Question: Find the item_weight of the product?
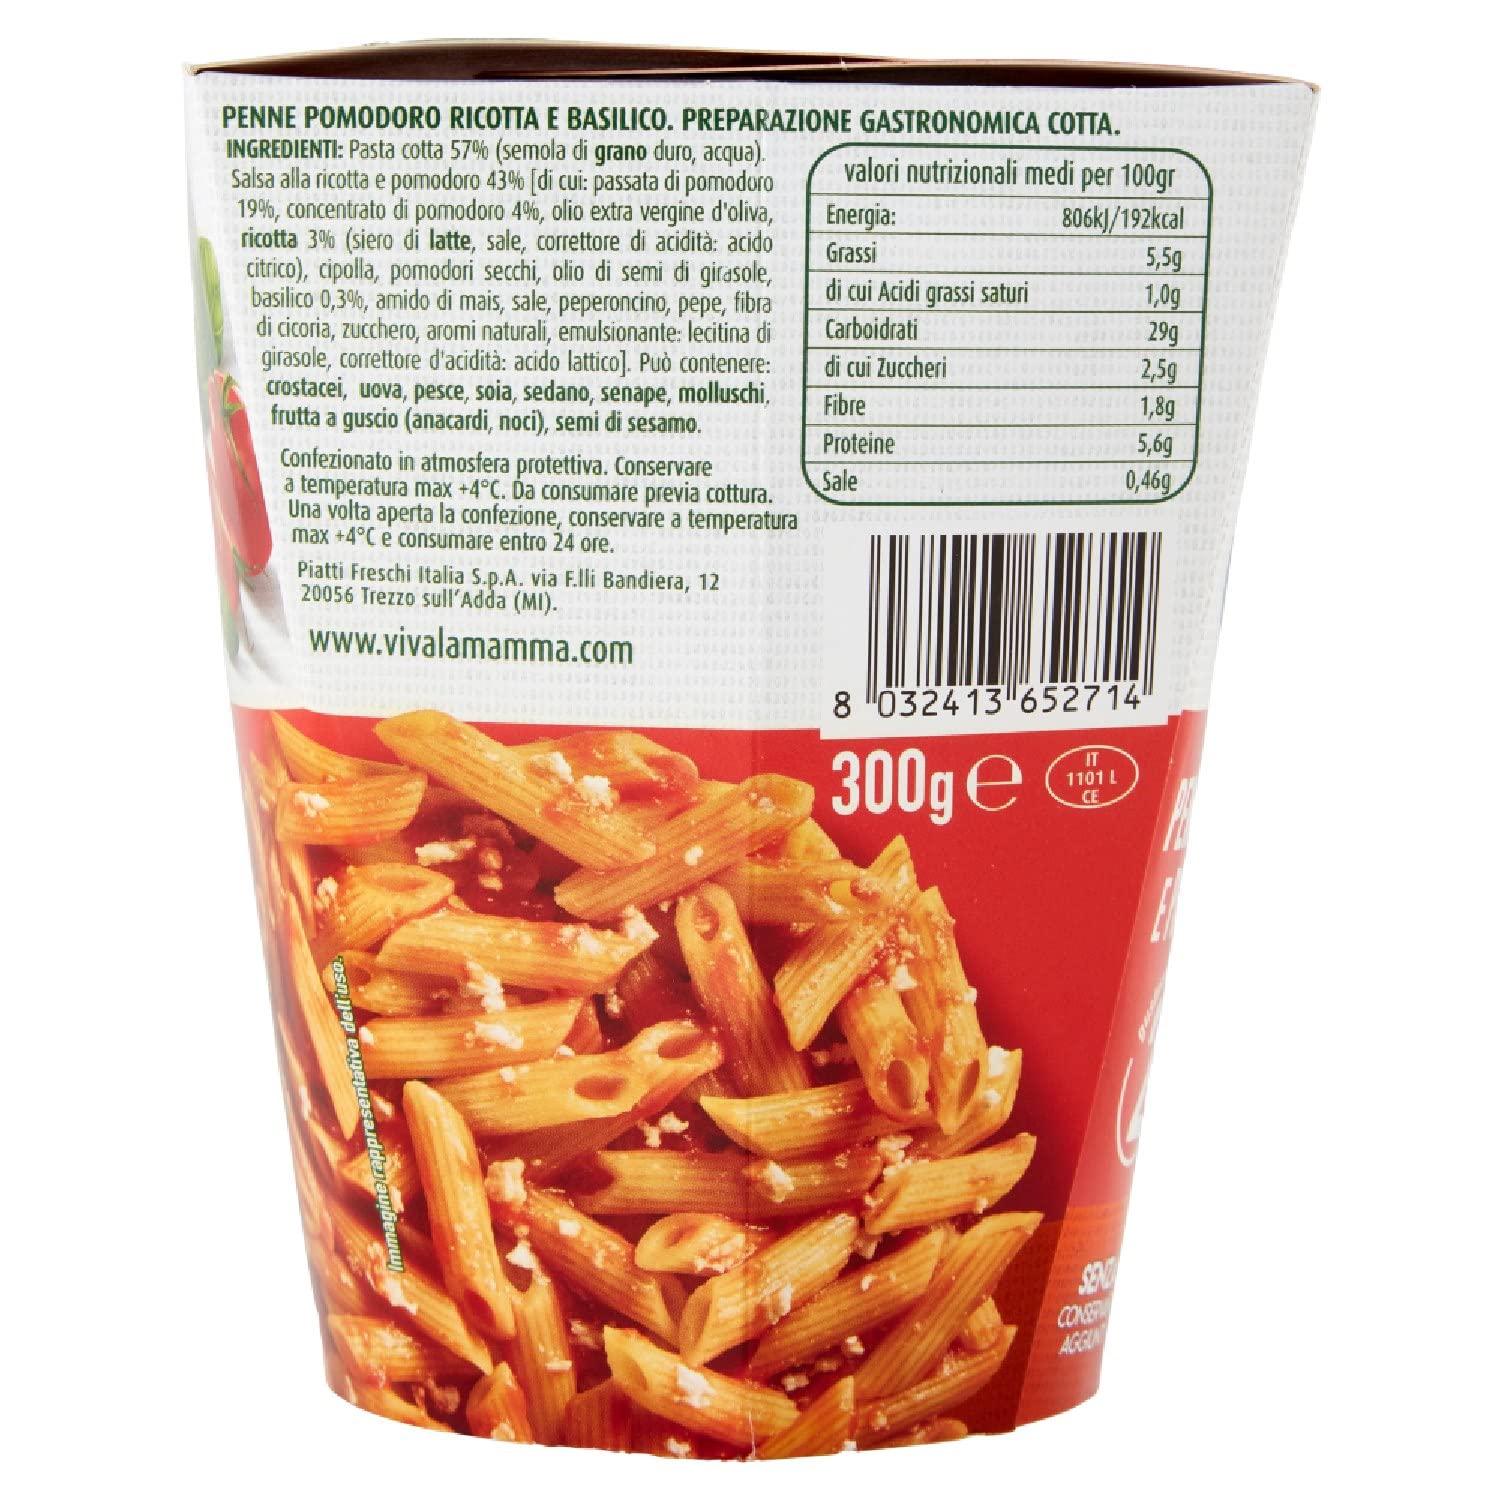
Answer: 300.0 gram